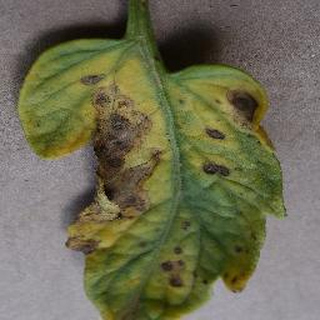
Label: tomato_early_blight